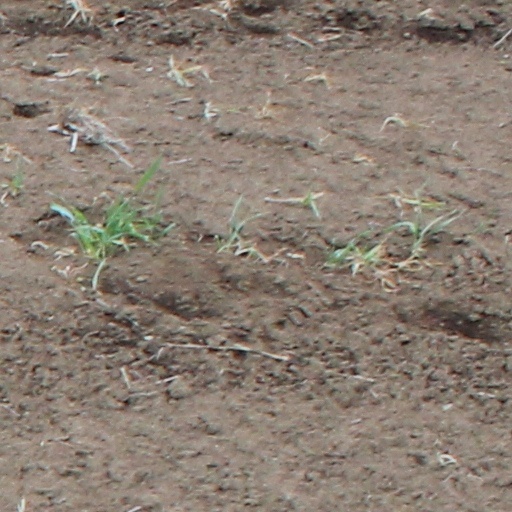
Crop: wheat